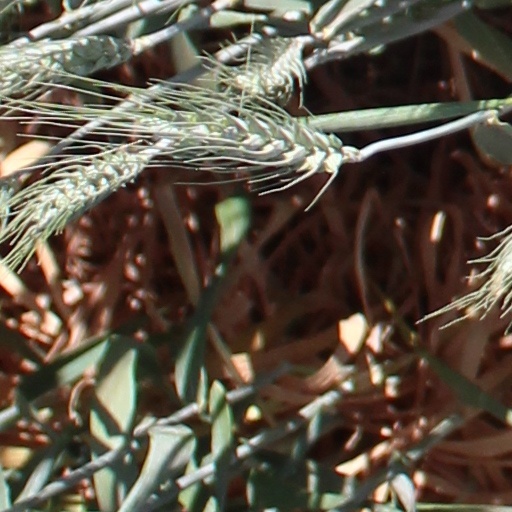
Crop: wheat